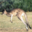
Label: kangaroo